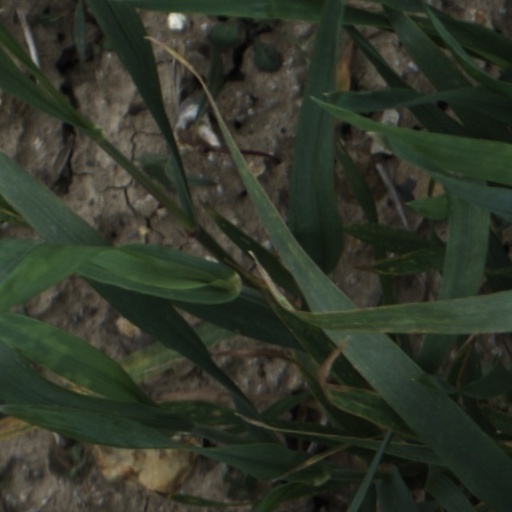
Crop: wheat